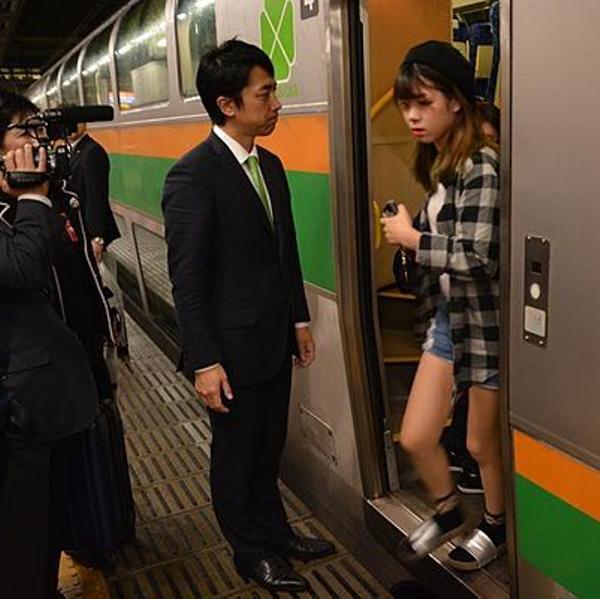
回答: ちょっとここでインタビューいいですか?